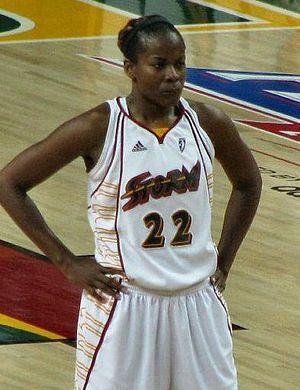
La saison WNBA 2005 est la 9ᵉ saison de la WNBA. La saison régulière se déroule du 21 mai au 27 août 2005. Les playoffs commencent le 30 août 2005 et se sont terminés le 20 septembre 2005, avec le dernier match des finales WNBA remporté par les Monarchs de Sacramento aux dépens du Sun du Connecticut 3 manches à 1.
Le WNBA All-Star Game 2005 est un match de basket-ball féminin, joué le 9 juillet 2005 dans la Mohegan Sun Arena de Uncasville, dans le Connecticut aux États-Unis. Ce match est le 6ᵉ All-Star Game annuel. Uncasville accueille cet évènement pour la première fois.
Le Women’s National Basketball Association All-Star Game, plus communément appelé WNBA All-Star Game est une rencontre exhibition annuelle de basket-ball disputée aux États-Unis entre les meilleures joueuses de la Conférence Est et de la Conférence Ouest de la Women's National Basketball Association.
Le basket-ball féminin est la pratique féminine du basket-ball. Bien que sa pratique soit très répandue, sa reconnaissance sportive et médiatique a été plus tardive et moindre. Il est régulé par la Fédération internationale de basket-ball.
Sheryl Swoopes, née le 25 mars 1971 à Brownfield au Texas, est une joueuse de basket-ball américaine. Championne universitaire en 1993 avec les Red Raiders de Texas Tech en obtenant le titre de meilleure joueuse du tournoi final, elle remporte quatre titres de la WNBA avec l’équipe des Comets de Houston. Elle est désignée à trois reprises meilleure joueuse de la ligue, et trois fois meilleure joueuse défensive. Elle fait partie de la sélection des quinze meilleures joueuses de WNBA élue pour les quinze ans de la ligue et intronisée en 2016 au Basketball Hall of Fame.
Le trophée de MVP de la WNBA est une récompense annuelle de la ligue féminine de basket-ball de la Women's National Basketball Association. Il est décerné annuellement depuis la saison inaugurale de la WNBA en 1997 et récompense la meilleure joueuse de la saison régulière.